Ida Joe Brooks

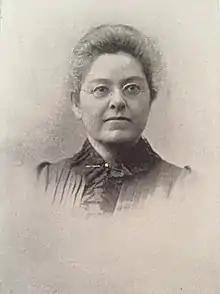
Ida Joe Brooks

Ida Josephine "Joe" Brooks (April 28, 1853 – March 13, 1939) was an educator, physician and surgeon. She was among Arkansas's earliest women physicians and the first female faculty member at the University of Arkansas Medical School.